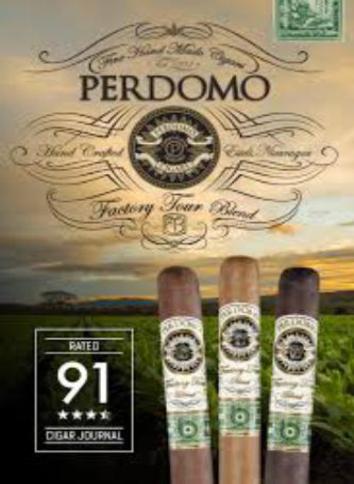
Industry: Necessities